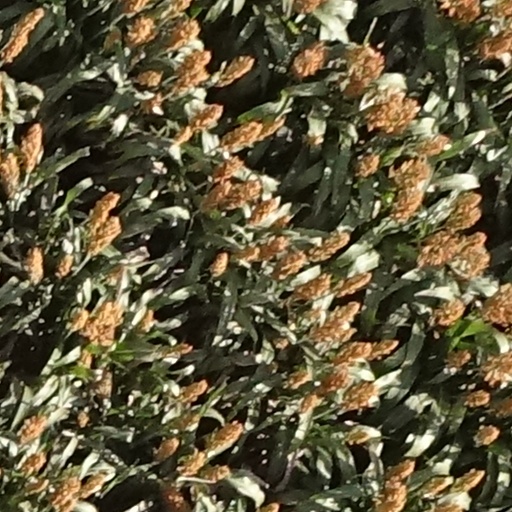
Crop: sorghum